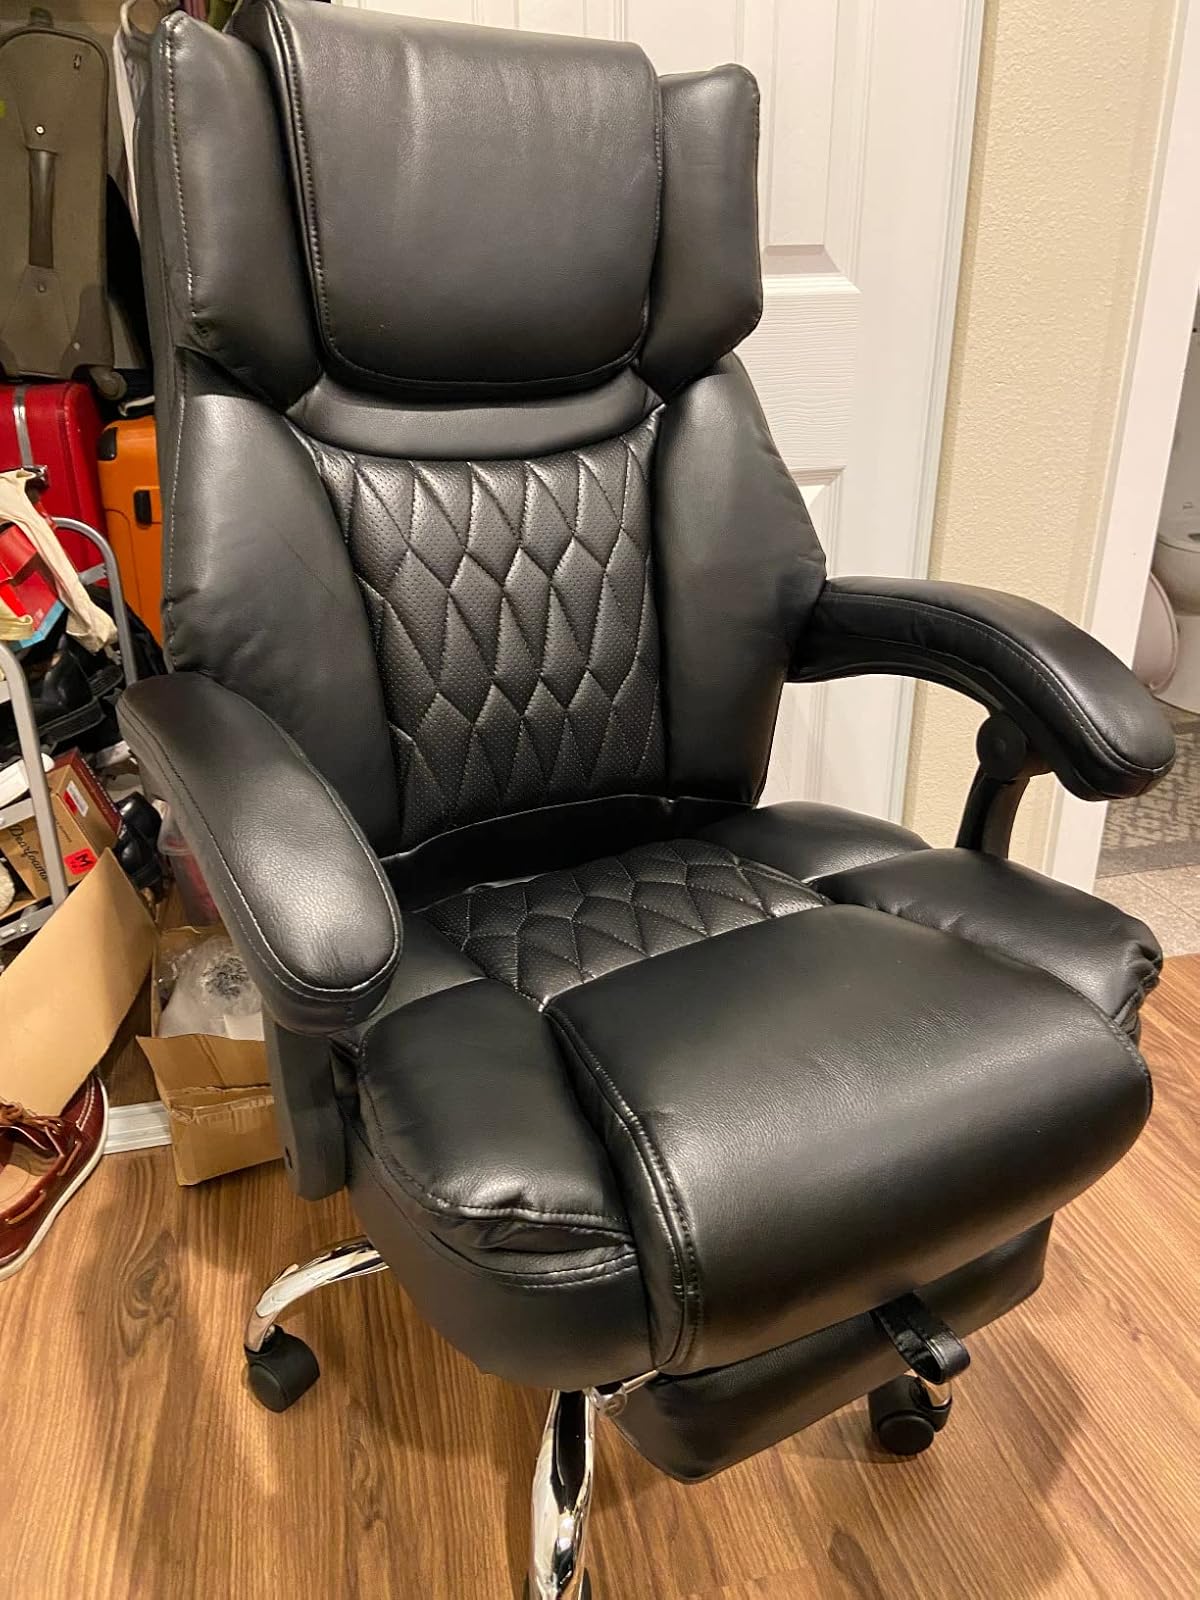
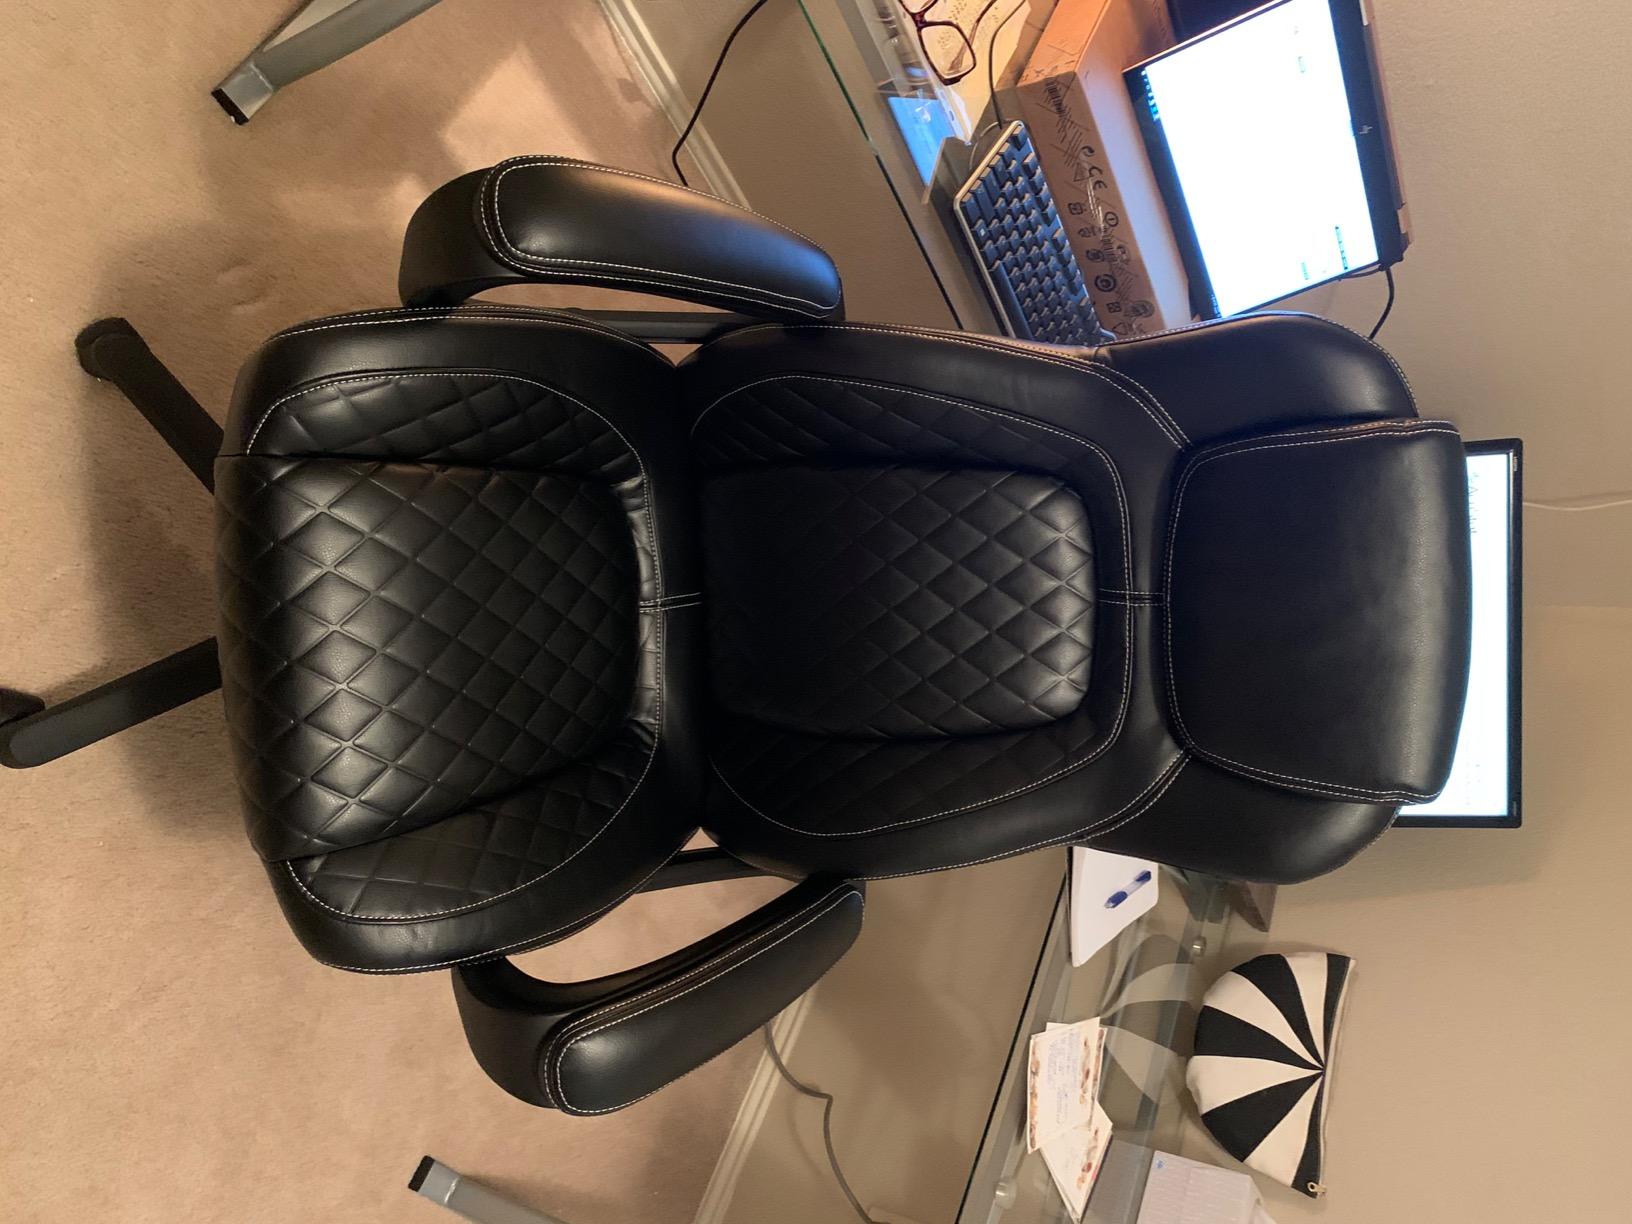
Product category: items_chair
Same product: no